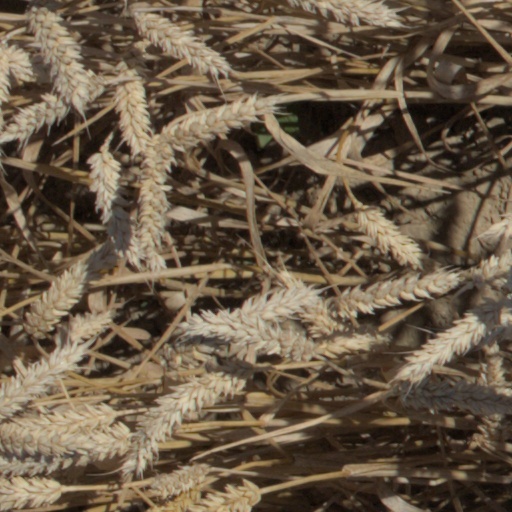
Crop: wheat